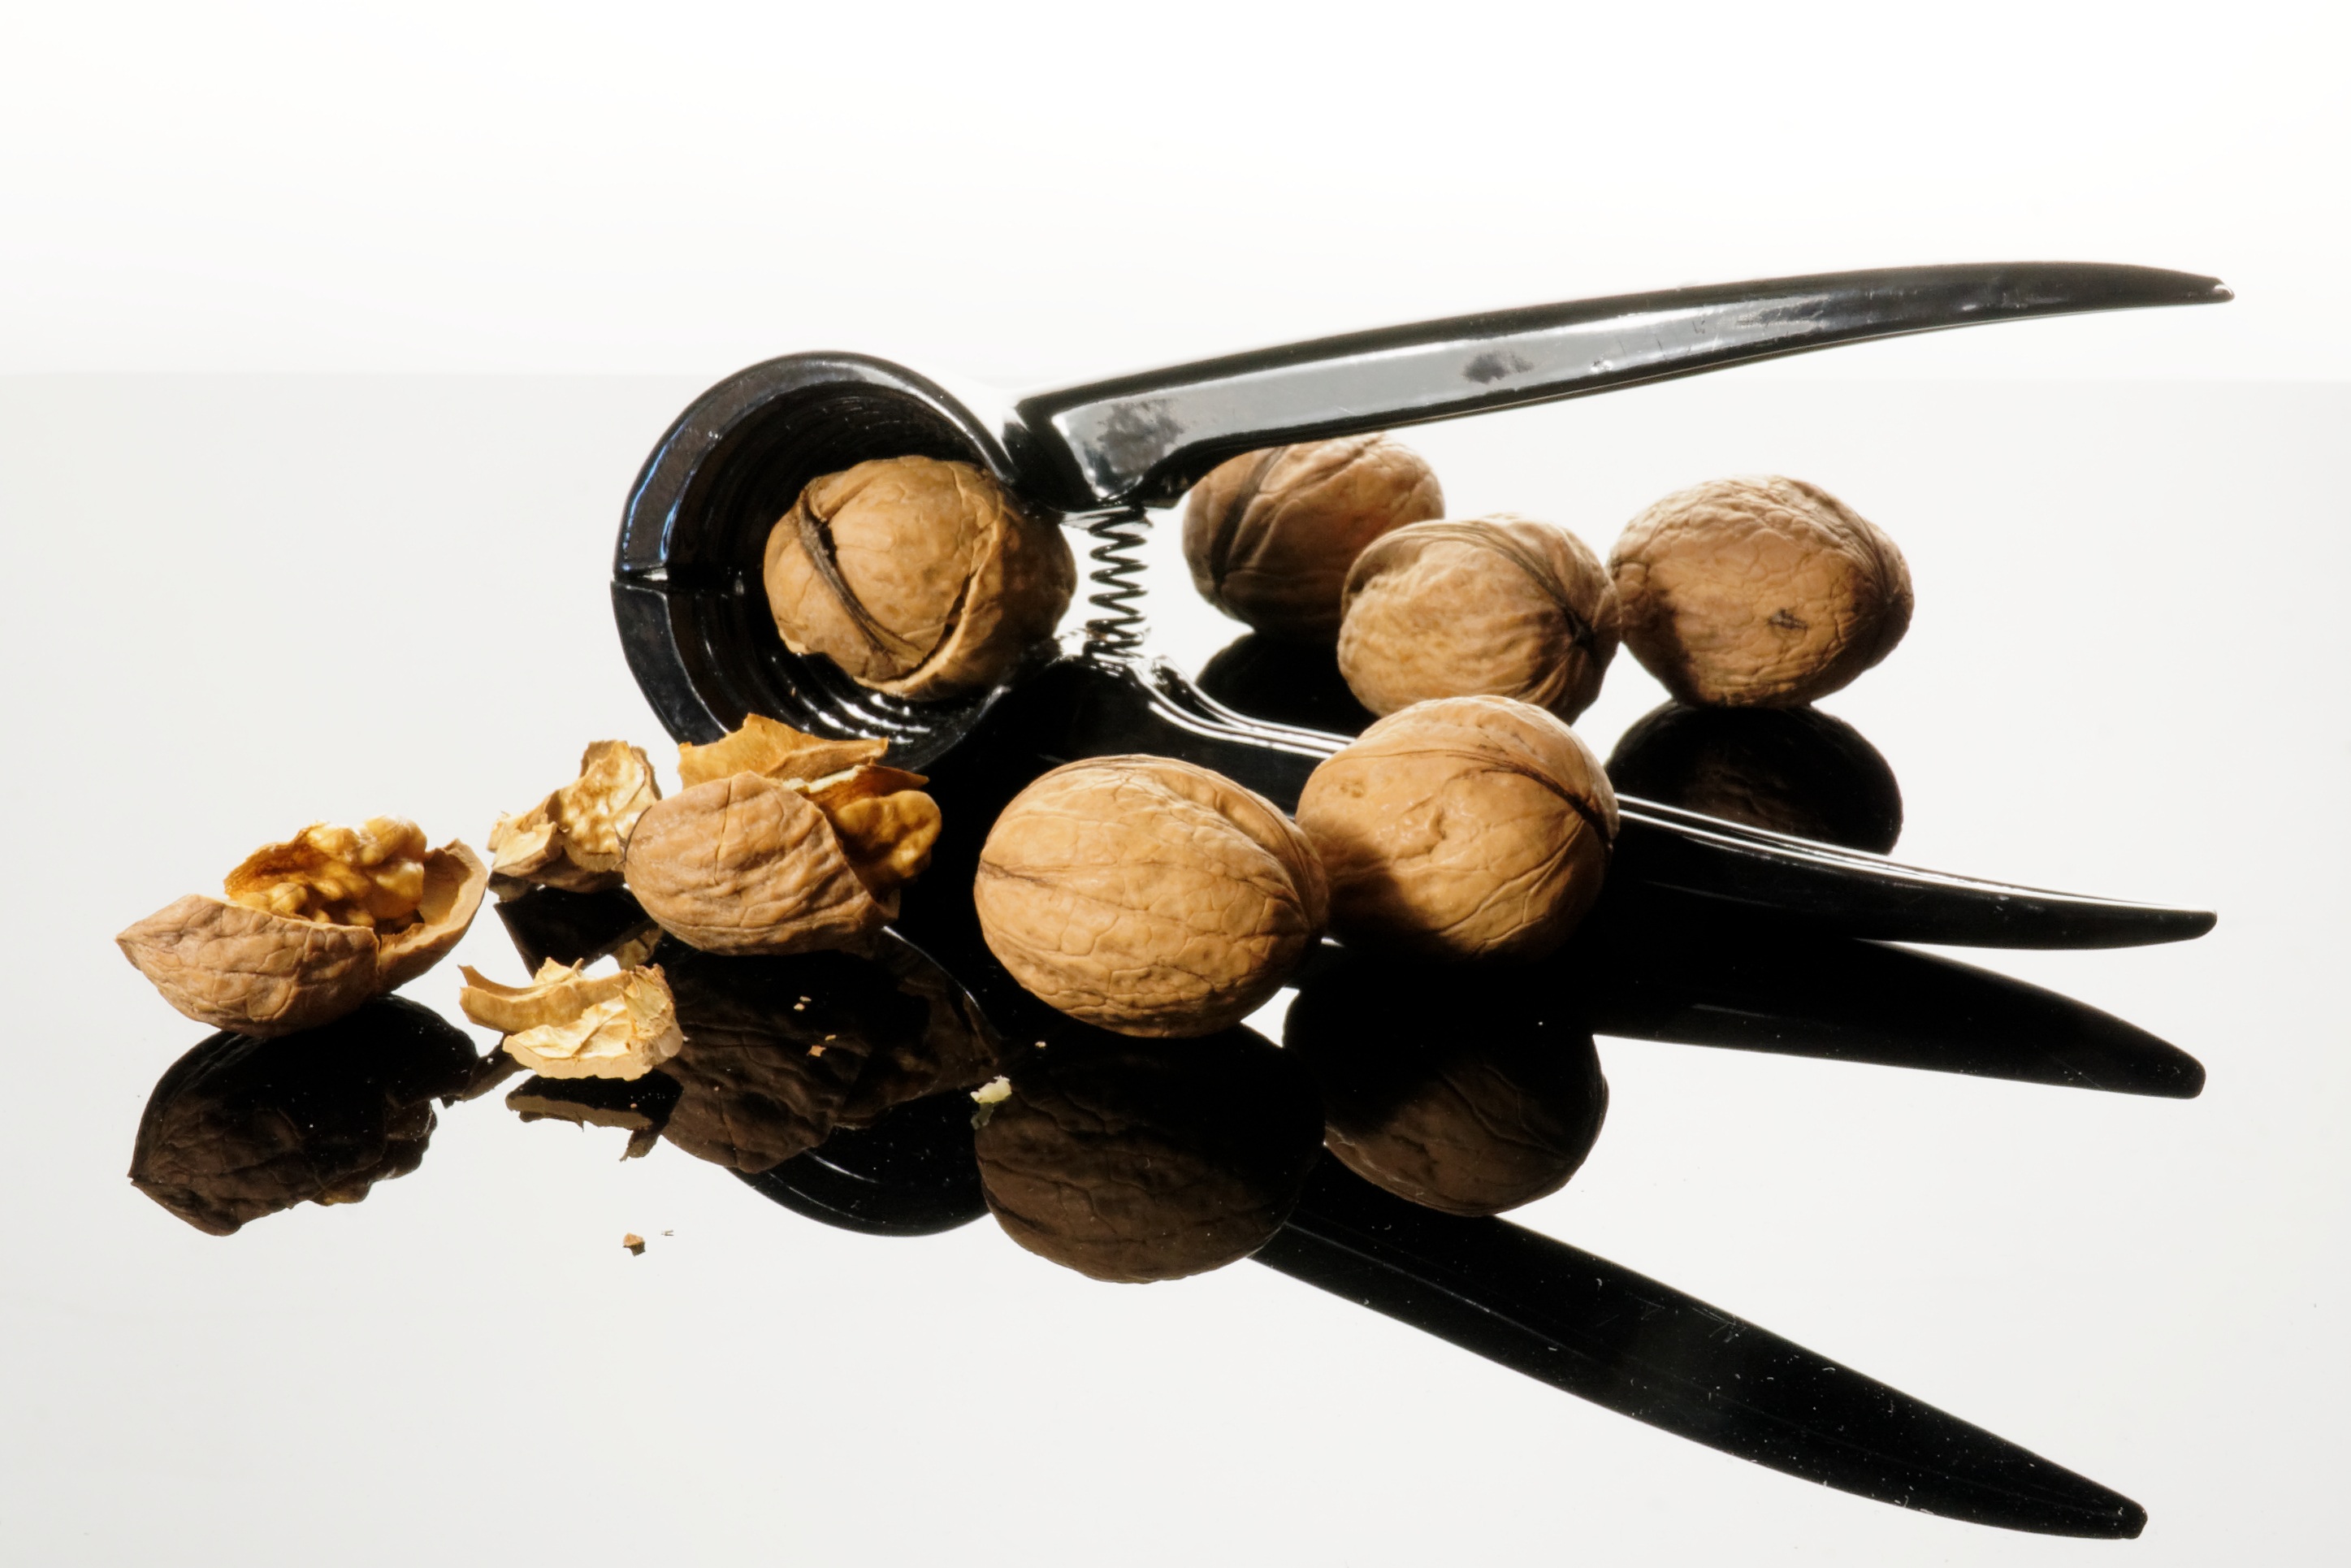
wood, horn, food, produce, crack, nut, christmas, healthy, bake, christmas time, nuts, flavor, nutcracker, nutshells, breaking up